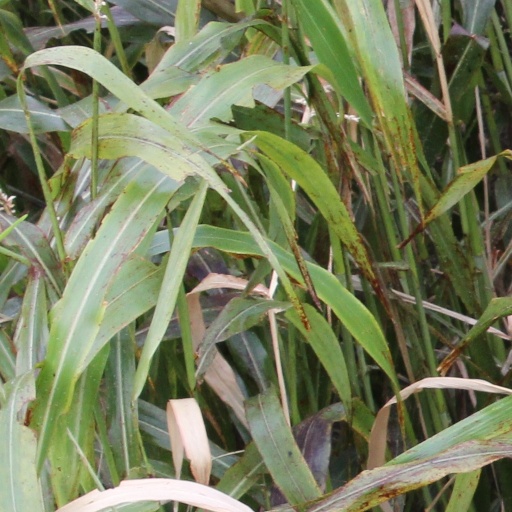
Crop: sorghum